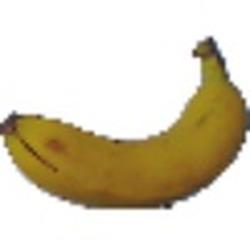
Label: Banana